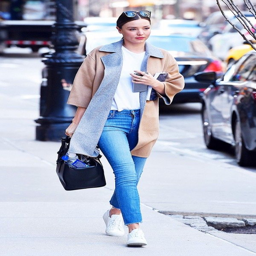
organization leader pairs her frayed denim with a white tee and a coat while out